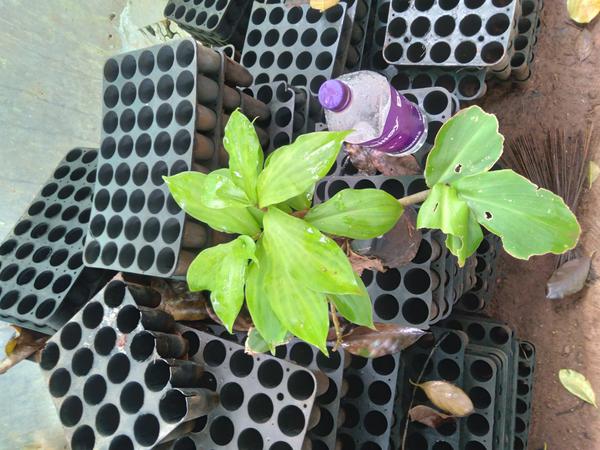
Plant: Insulin